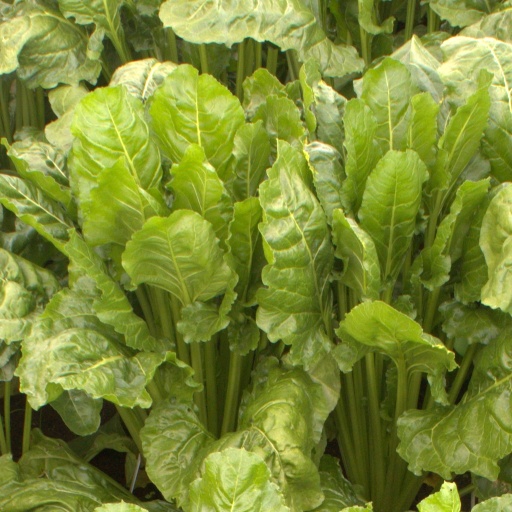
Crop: sugar beet